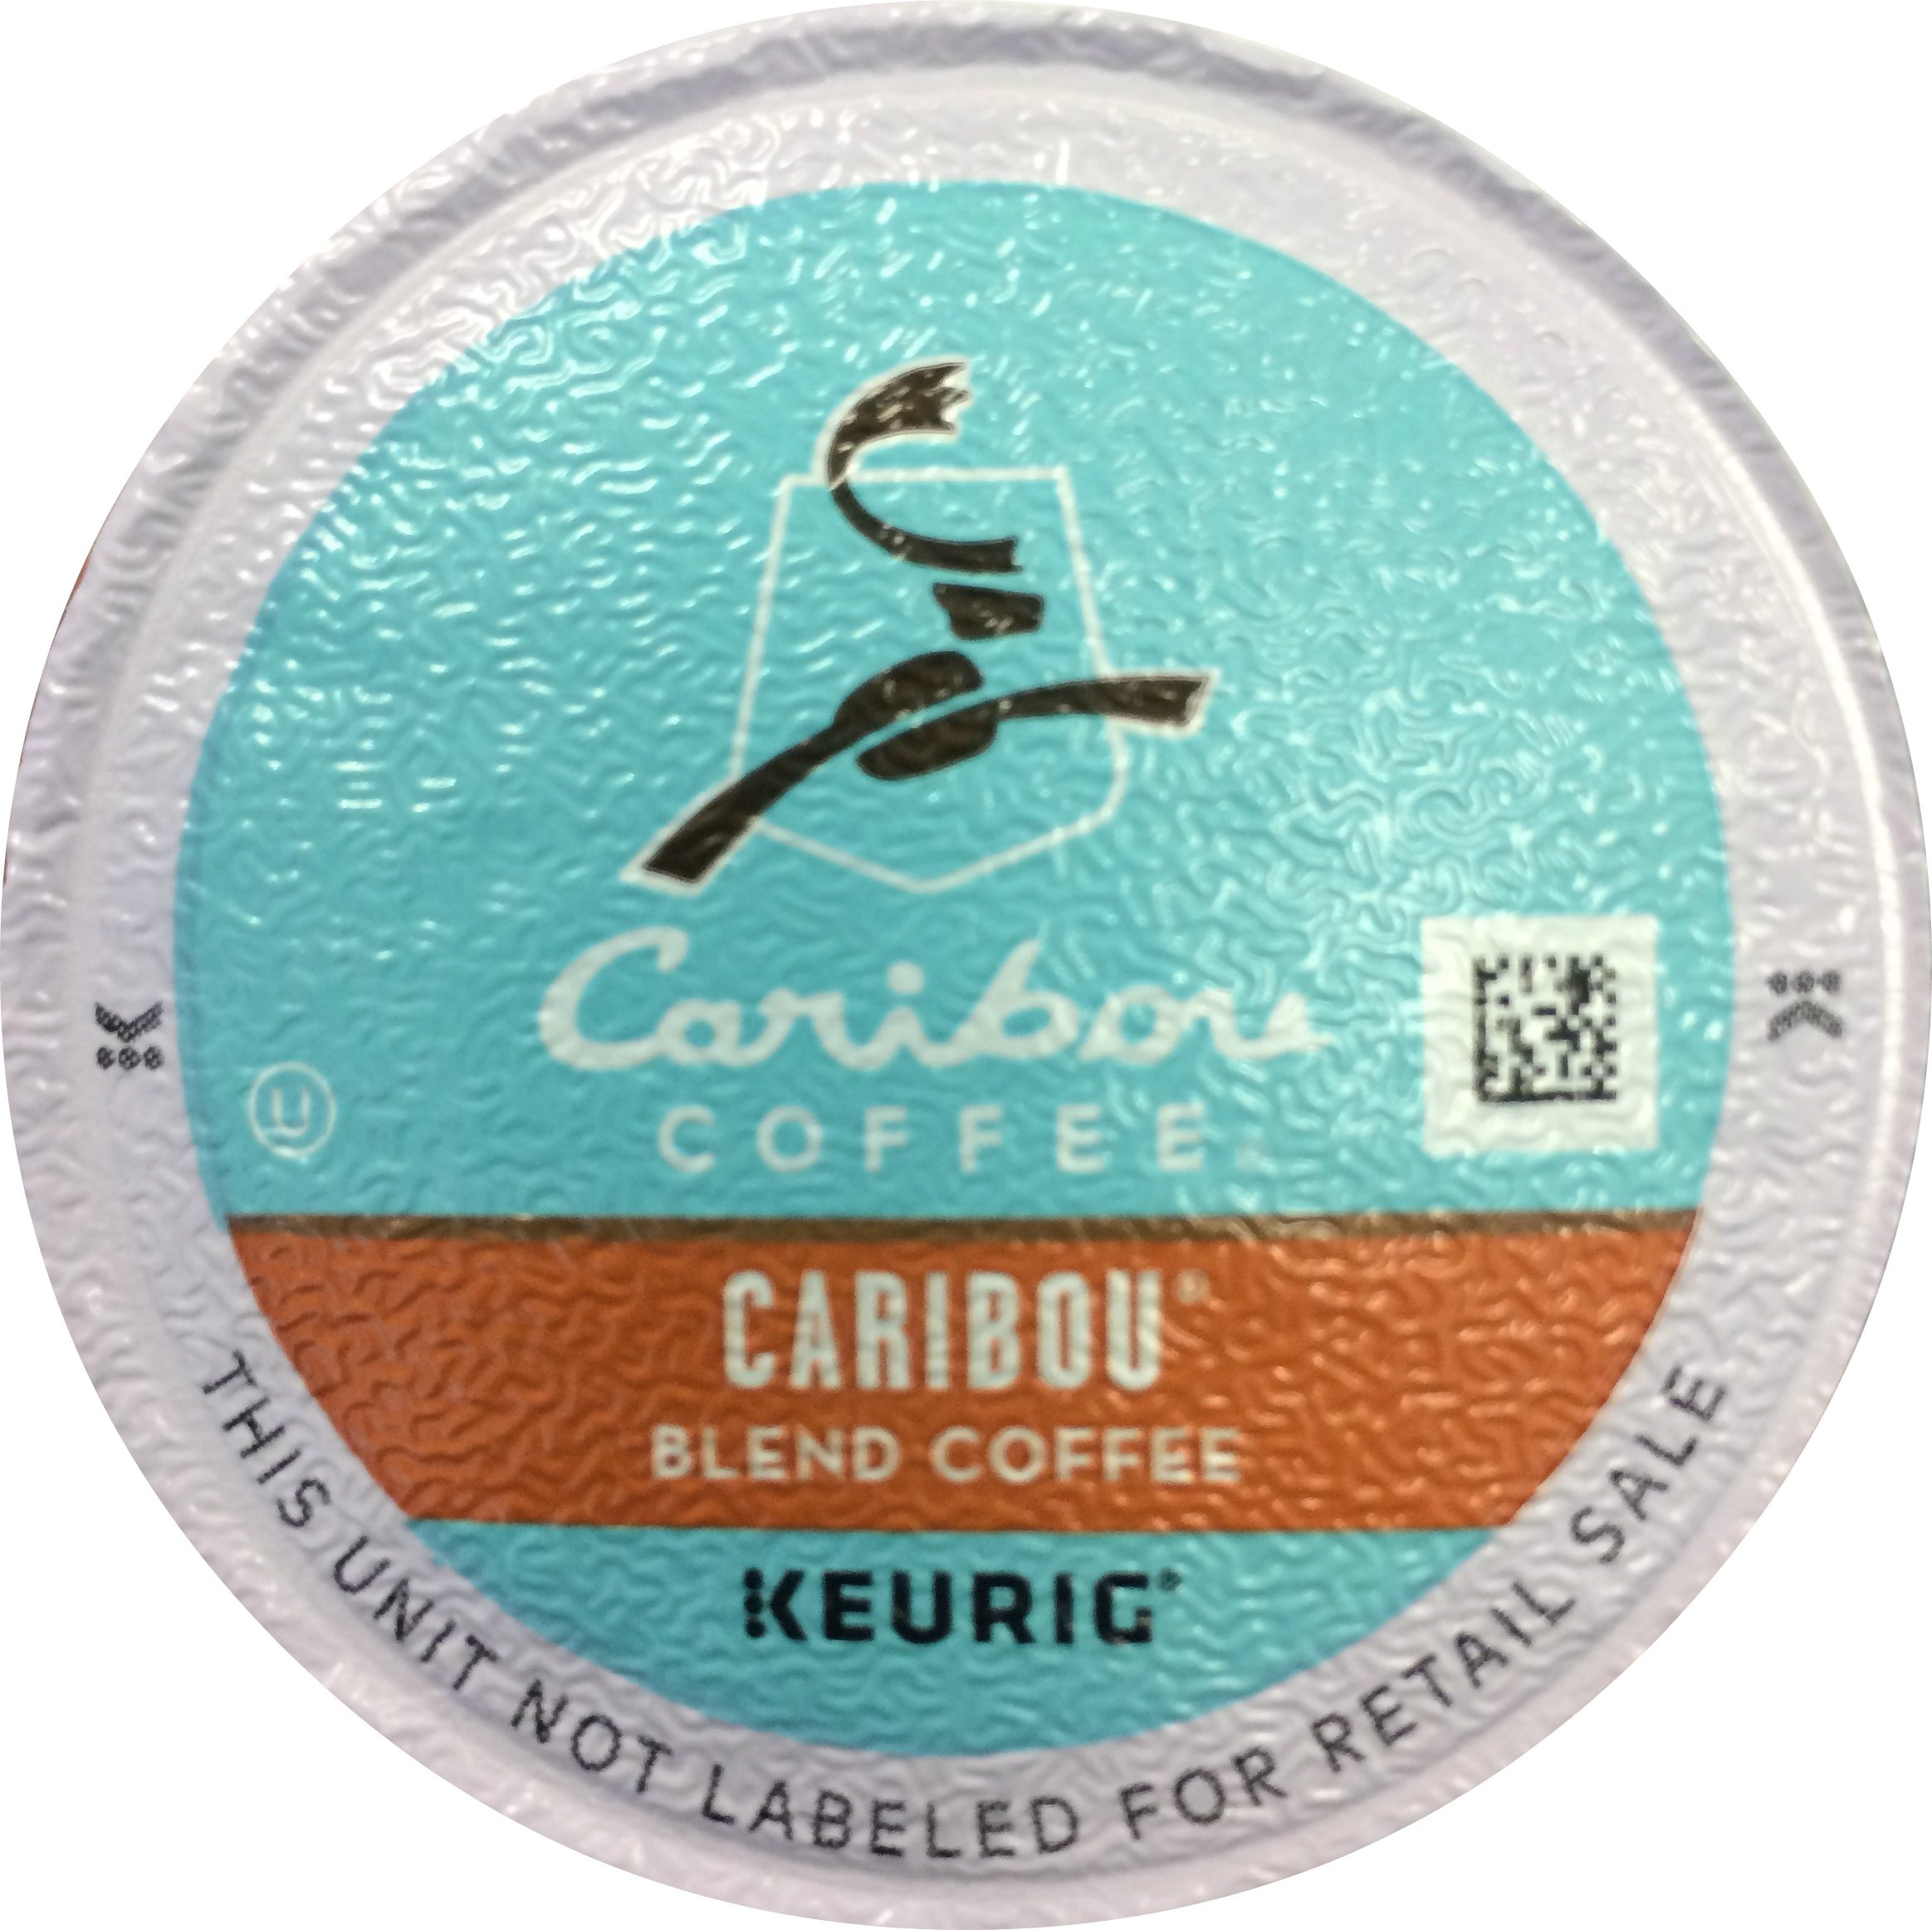
Item Name: Caribou Coffee, Caribou Blend, K-Cup Portion Pack for Keurig K-Cup Brewers (Pack of 80)
Bullet Point 1: Convenient 80 count case pack
Bullet Point 2: Caribou signature blend, medium roast coffee, clean snappy finish
Bullet Point 3: Brews perfect individual servings; designed for use in Keurig and single cup brewing machines
Bullet Point 4: Trans fat, kosher and gluten free
Bullet Point 5: Packaging may vary from what is depicted on site image but product remains same
Value: 80.0
Unit: count

Price: 45.995